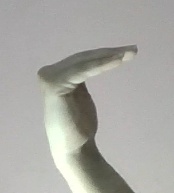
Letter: haa